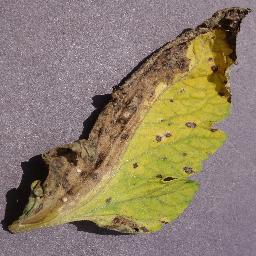
Label: Tomato___Septoria_leaf_spot